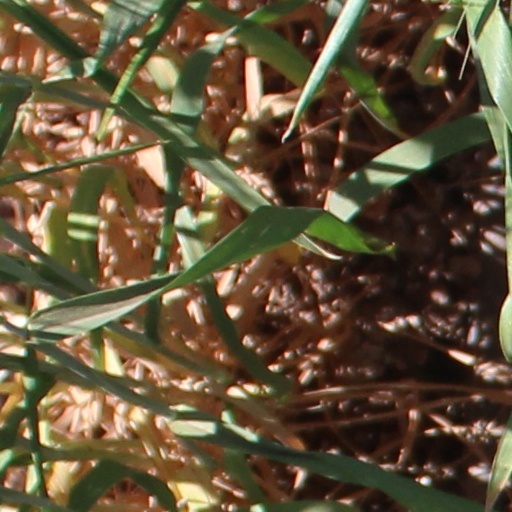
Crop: wheat